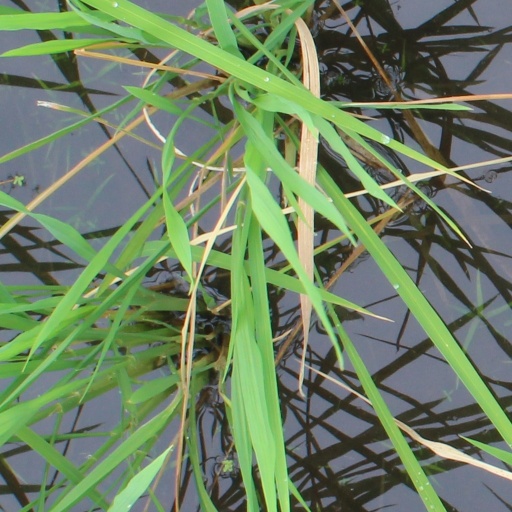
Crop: rice